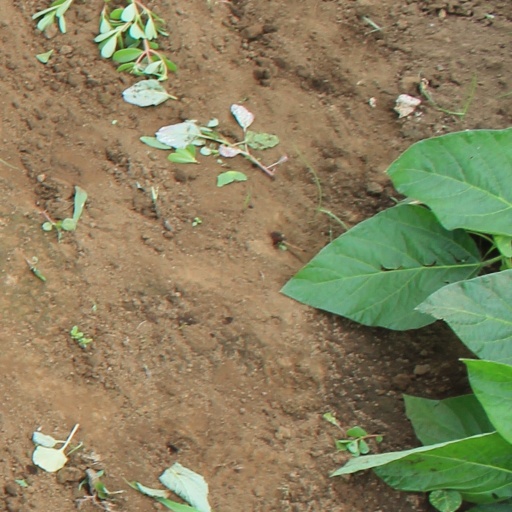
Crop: soybean